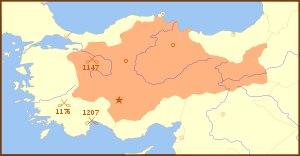
Après un net recul de ses frontières en Asie Mineure et la perte de ses possessions en Italie dans la deuxième moitié du XIᵉ siècle, l’Empire byzantin entreprit sous les Comnènes une période de redressement continu bien qu’incomplet. Cinq empereurs tentèrent pendant 104 ans et par divers moyens de tenir tête aux noblesses terrienne et militaire, soit en favorisant des membres de leur propre famille, soit en faisant appel à des conseillers de l’extérieur, soit en privilégiant l’une d’elles, soit en persécutant l’une et l’autre. La réforme du système monétaire conduite par Alexis Iᵉʳ permit de relancer la vie économique et commerciale, mais cette dernière fut contrariée par l’ascendant de plus en plus considérable que prirent les marchands vénitiens d’abord, génois et pisans ensuite, établis à Constantinople. Sur le plan extérieur, les Comnènes cherchèrent à freiner l’avancée des Turcs en Anatolie tout en maintenant de bonnes relations avec eux pour avoir les mains libres dans la délicate conduite des relations avec les royaumes francs de Palestine et de Syrie et, à travers eux, avec les puissances européennes qui leur étaient apparentées.
L’histoire de l'Anatolie englobe le passé de toute la région désignée sous le nom d’Anatolie, aussi connue sous le nom d’Asie Mineure et considérée comme l’extension la plus occidentale de l’Asie de l'Ouest. Géographiquement, elle comprend la plus grande partie de la Turquie moderne, depuis la mer Égée jusqu’aux montagnes de la frontière arménienne à l'est et de la mer Noire au nord jusqu’aux monts Taurus au sud.
Les guerres entre les peuples turcs et l’Empire byzantin s’étalent sur une période de près de quatre siècles, du milieu du XIᵉ siècle à la chute de Constantinople en 1453.
Les Seldjoukides, Seljoukides ou Saljûqides sont les membres d'une tribu turcique qui a émigré du Turkestan vers le Proche-Orient avant de régner sur l'Iran, puis sur un vaste domaine comprenant l'Irak actuel et l'Anatolie orientale entre le milieu du XIᵉ siècle et la fin du XIIIᵉ siècle. A la fin du XIᵉ siècle, l'Empire seldjoukide comprenait l'Asie mineure, le Levant, le Moyen-Orient, ainsi que la Perse.
Vestige de l’Empire byzantin ayant résisté à la prise de Constantinople par les croisés en 1204, l’Empire de Nicée, le plus étendu des États grecs, occupait, en Asie Mineure occidentale, une large bande de terre s’étendant de la mer Égée à la mer Noire. Si Nicée demeura sa capitale et le siège du patriarcat pendant toute sa brève histoire, les empereurs établirent leur résidence et le siège du gouvernement à Nymphaion, ville de Lydie, moins exposée aux armées ennemies. Se défendant à la fois contre les États successeurs et le sultanat seldjoukide, Théodore Iᵉʳ Laskaris réussit à édifier un État politiquement stable et économiquement viable en Asie Mineure. Ses successeurs, Jean III Doukas Vatatzès et Théodore II Laskaris, étendirent le territoire de l’empire en Europe, encerclant progressivement Constantinople. Après avoir écarté Jean IV Lascaris, le successeur légitime de Théodore II, Michel VIII Paléologue parvint à reprendre la ville en 1261.